Martin baronets

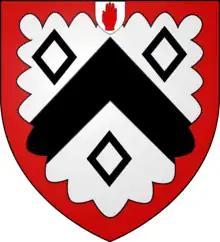
Coat of arms of the Martin baronets of Long Melford with the badge of a baronet

There have been four baronetcies created for persons with the surname Martin, one in the Baronetage of England, one in the Baronetage of Great Britain and two in the Baronetage of the United Kingdom. All creations are now extinct.